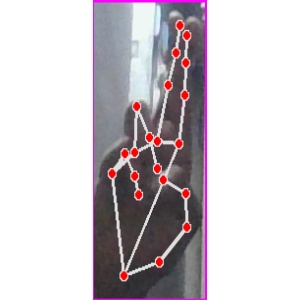
अक्षर: र